Arthur Amiaud

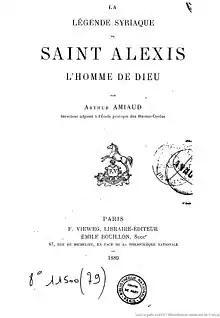
Page de titre de La légende syriaque de saint Alexis

He was the author of articles in the following publications: The "Journal asiatique", the "Revue Critique", the "Revue d'Assyriologie", the "Babylonian and Oriental Record", and the "Zeitschrift für Assyriologie".